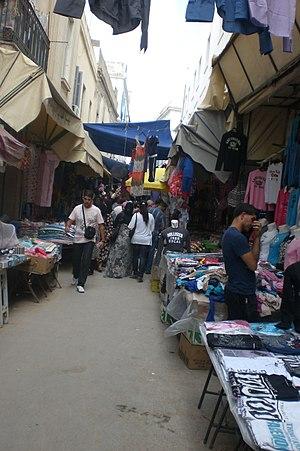
Le souk Sidi Boumendil est l'un des souks populaires de Tunis. On y trouve la mosquée Sidi Boumendil.